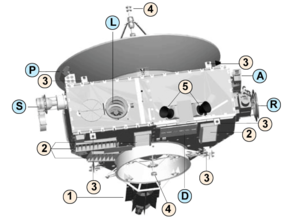
New Horizons est une sonde de l'agence spatiale américaine dont l'objectif principal est l'étude de la planète naine Pluton et ses satellites, ce qui a été réalisé mi-juillet 2015, puis après de légères modifications de trajectoire, elle a pu explorer Arrokoth, un autre corps de la ceinture de Kuiper, et pourrait éventuellement en étudier un autre. New Horizons est la première mission spatiale qui explore cette région du Système solaire. Du fait de leur éloignement, on dispose de très peu d'informations sur les corps célestes qui s'y trouvent, car ceux-ci sont à peine visibles avec les meilleurs télescopes. Or leurs caractéristiques sont susceptibles de fournir des informations importantes sur le processus de formation du Système solaire.